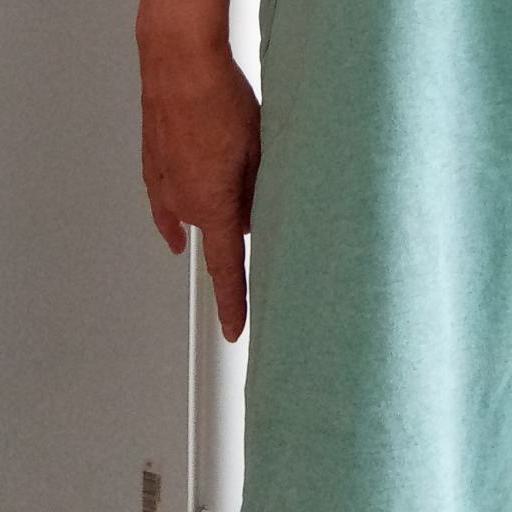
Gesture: no_gesture